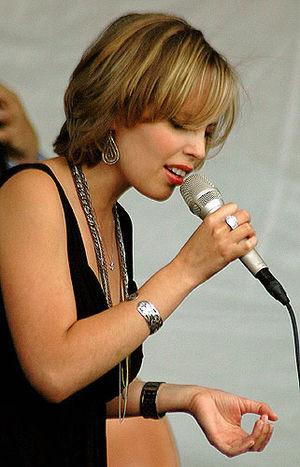
Sophie Milman est une chanteuse de jazz qui habite au Canada.